Road ecology

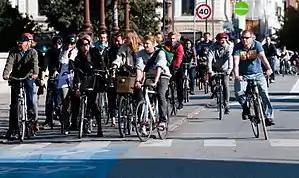
Conversation with other traffic users is possible with low traffic noise

Motor vehicle traffic on roads will generate noise, in a wide range of frequencies which can affect both humans and animals.